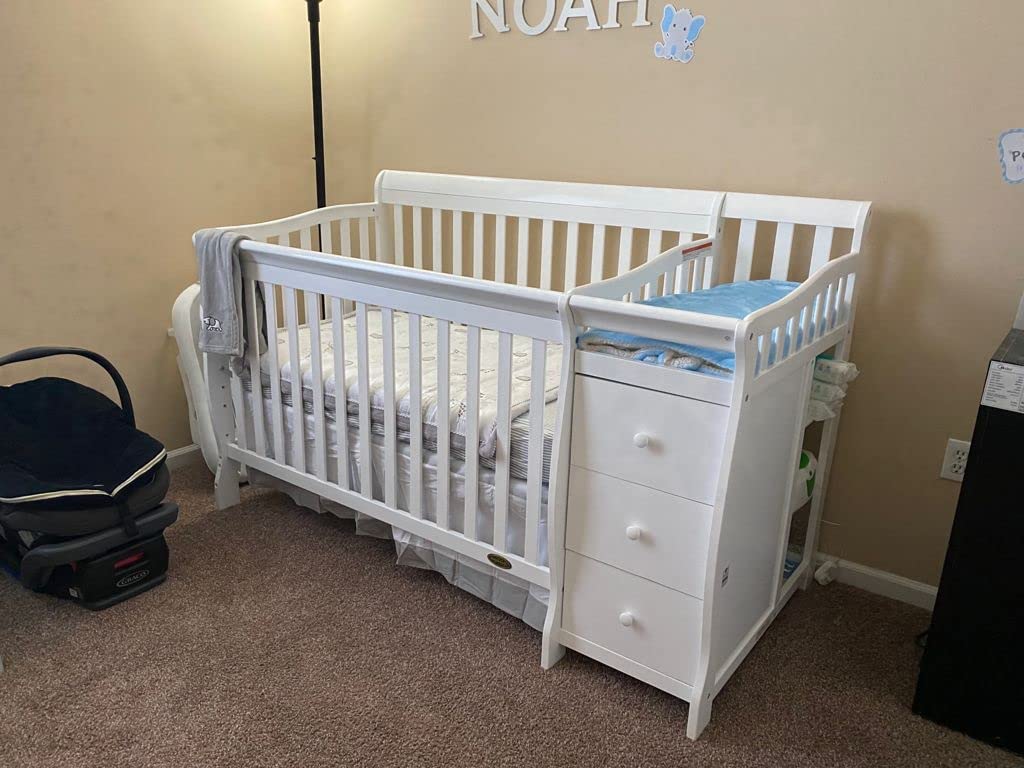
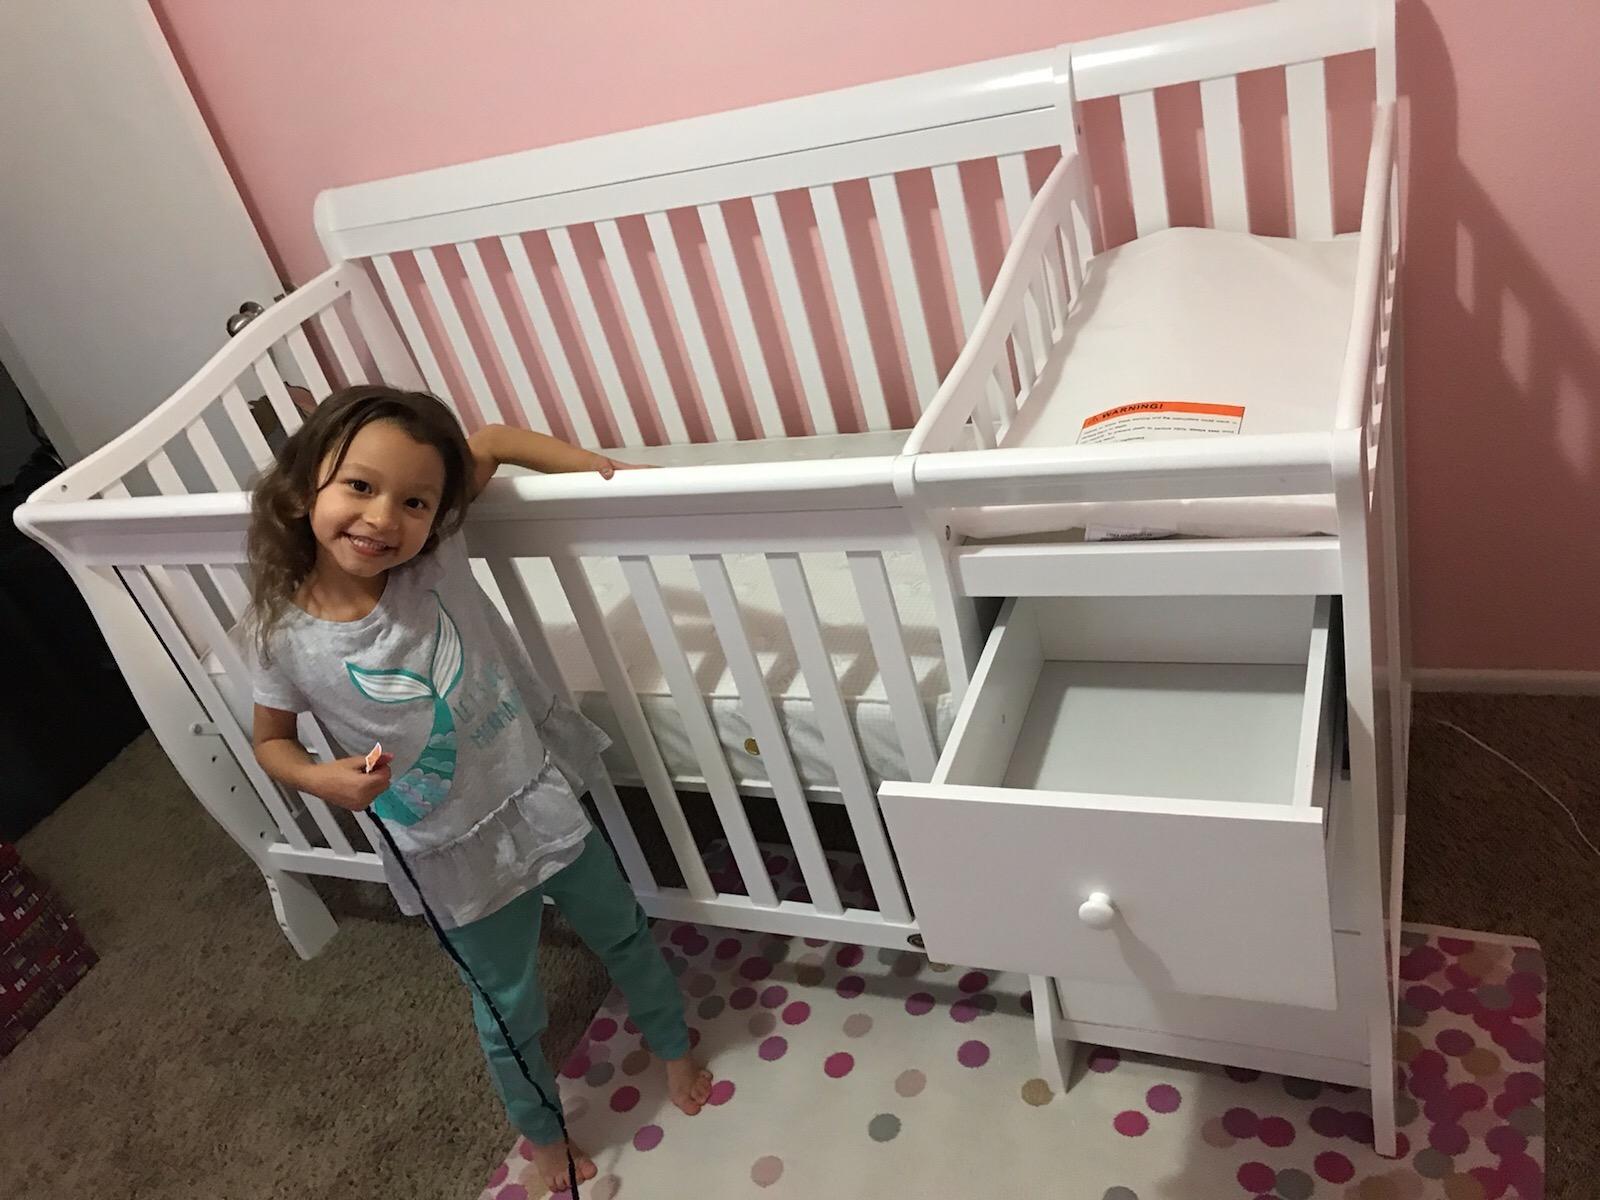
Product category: products_crib
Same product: yes